Winam Gulf

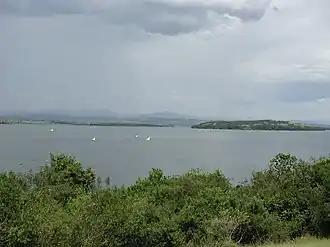
Winam Gulf, Lake Victoria, Kenya. View from atop Ndere Island, looking south.

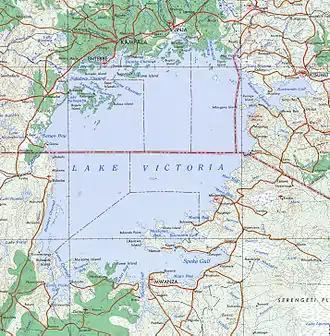
"Kavirondo Gulf" in the Northeast of the map of Lake Victoria

Winam Gulf is a significant extension of northeastern Lake Victoria into western Kenya. Formerly known as Kavirondo Gulf, Nyanza Gulf, and Lake Nyanza Gulf, it is a shallow inlet and is connected to the main lake by Rusinga Channel ( wide), which is partly masked from the main body of the lake by islands.